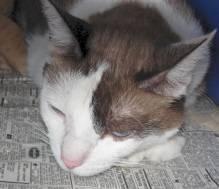
cat